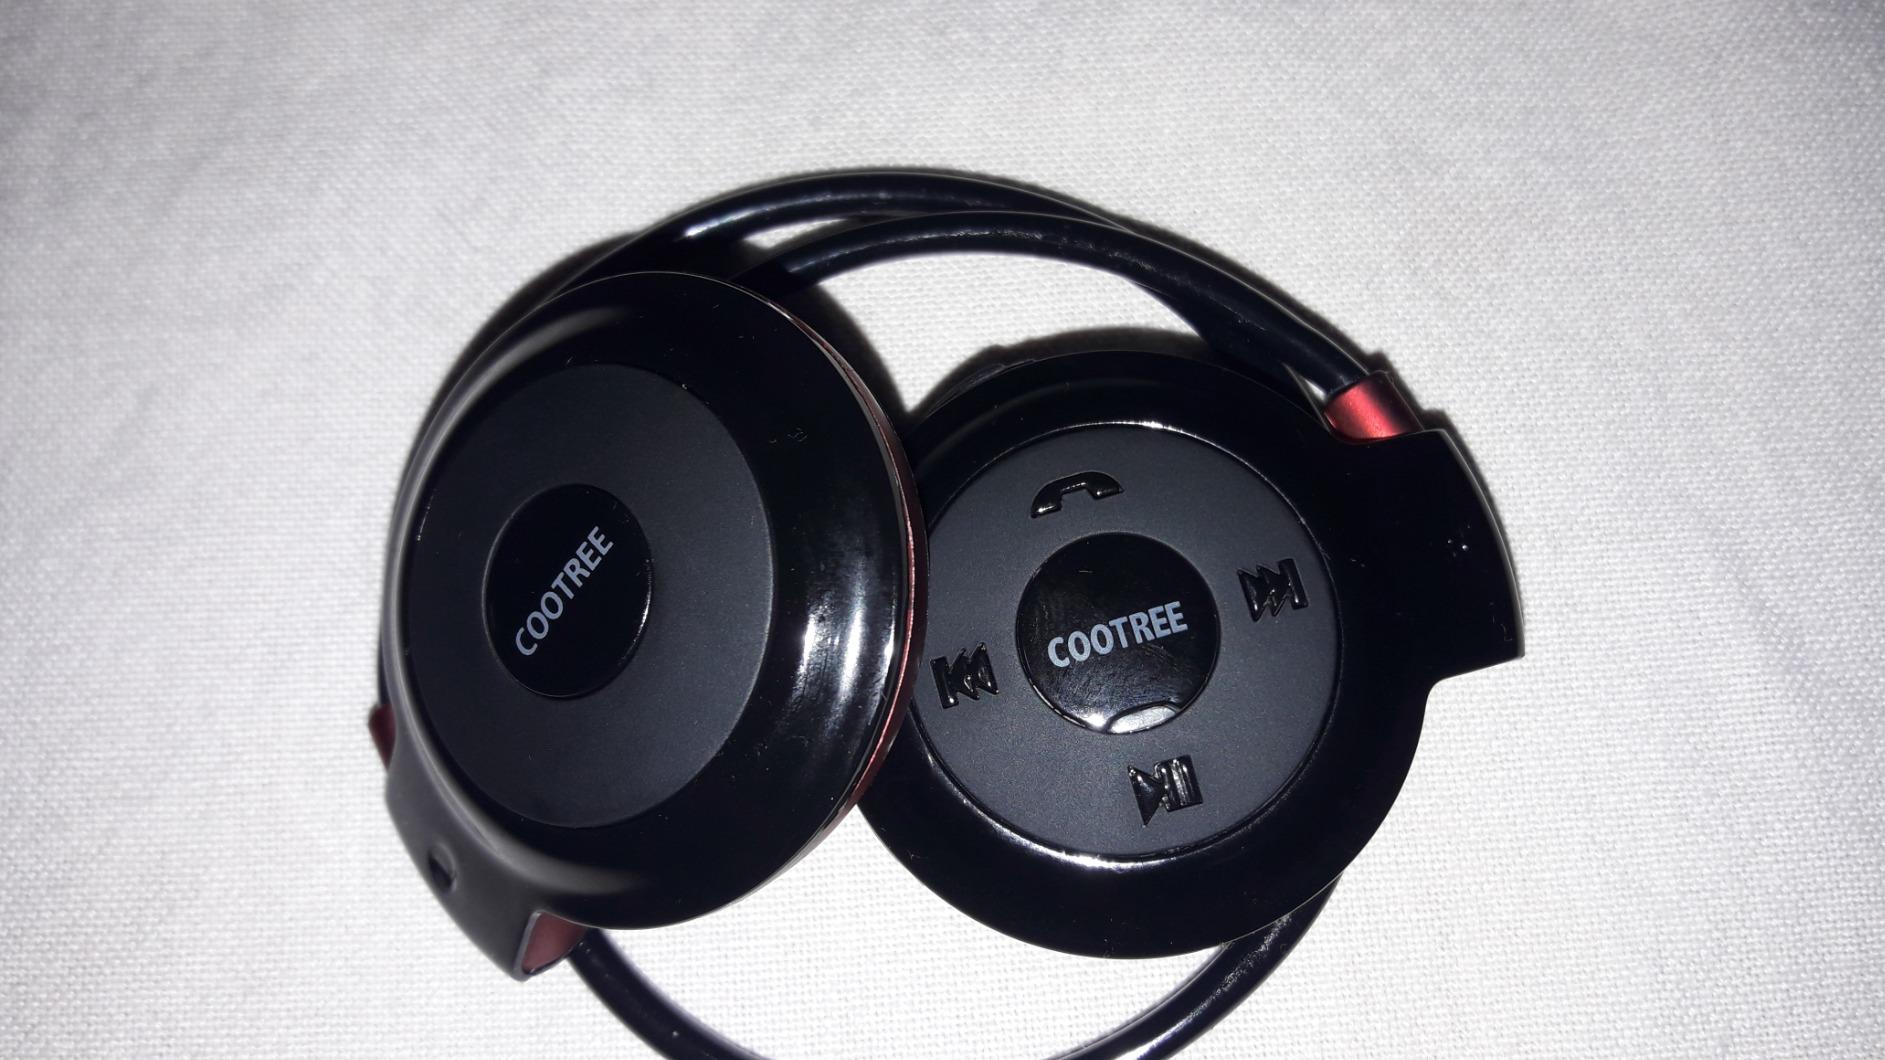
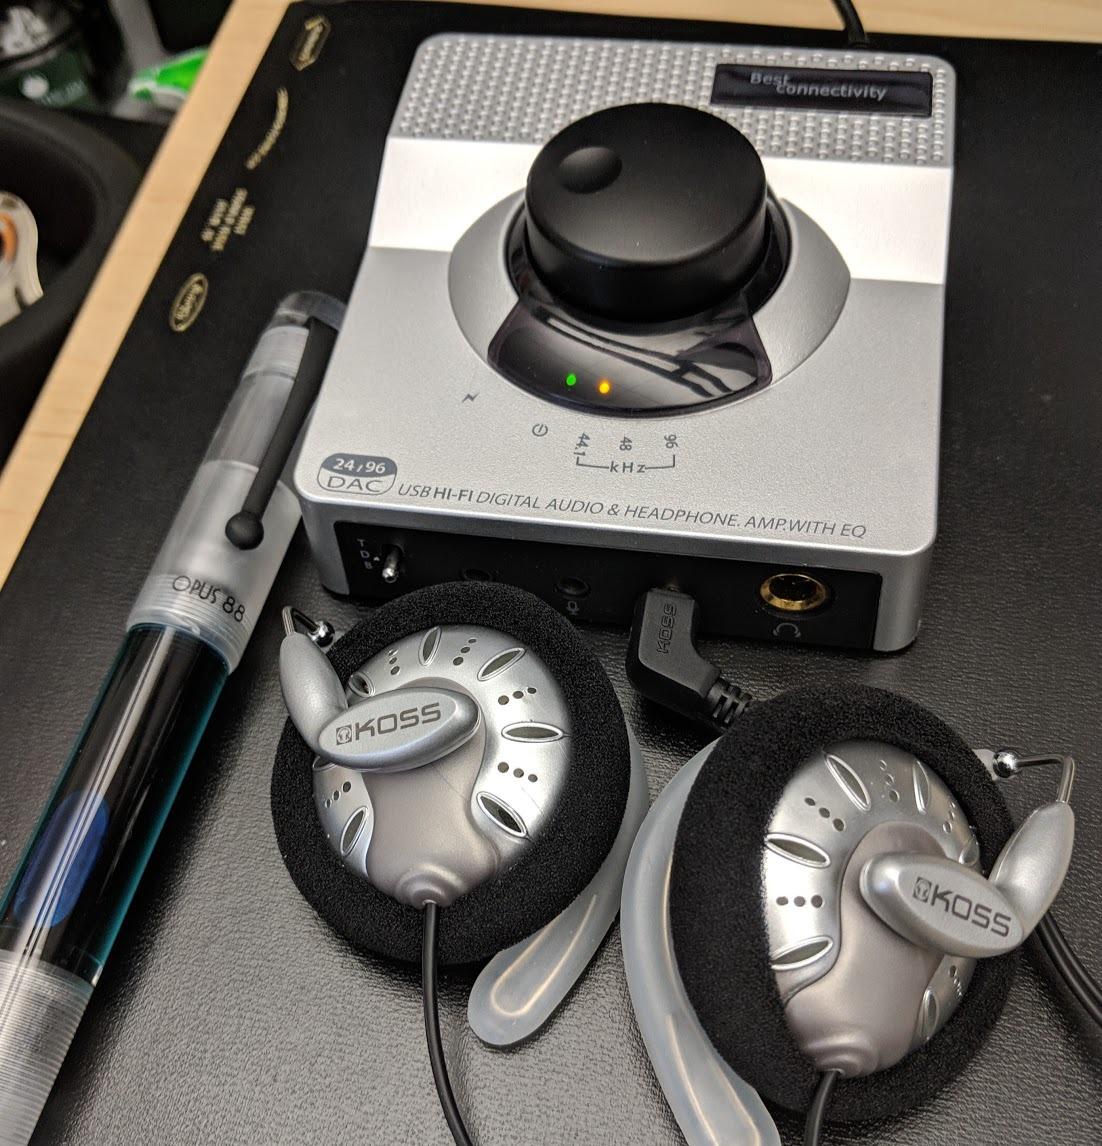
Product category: headphones
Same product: no